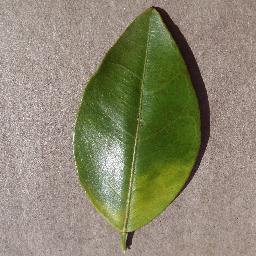
Label: Orange___Haunglongbing_(Citrus_greening)